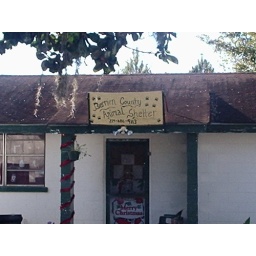
Frightening hole in the wall animal shelter on desolate dirt road in Nashville, GA.